Antonio Gates

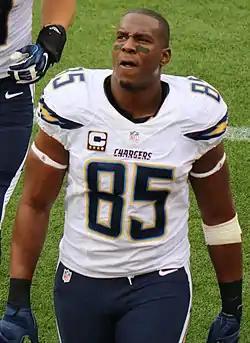
Gates with the San Diego Chargers in 2016

Antonio Ethan Gates Jr. (born June 18, 1980) is an American former professional football player who spent his entire 16-year career as a tight end for the San Diego / Los Angeles Chargers of the National Football League (NFL) from 2003 to 2018. He was named to the Pro Bowl eight times and was a six-time All-Pro selection. Gates was inducted to the Pro Football Hall of Fame in 2025.